Dol Cathedral

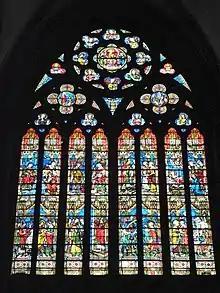
The main window of the north transept of the cathédrale Saint-Samson de Dol de Bretagne. Depicts scenes from the life of Sainte Anne

We then come to the apsidal chapel which flanks the southern side of the sacristy. The chapel is dedicated to Saint Samson and dates to the first half of the 14th century, being built during the episcopacy of Jean du Bosc (1312–24). A number of bishops were buried here including du Bosc. The north and south walls have stone benches. There are three large bay windows with stained glass dating to 1859 . These three windows by René Échappé depict various Dol bishops and under each of these depictions is a small medallion showing an event in that bishop's life. They were all executed in 1859 and take up three of the cathedral's many bays. The first of these windows features four lancets containing depictions of Saint Budoc, Saint Magloire, Saint Samson and Saint Génevé. The scene shown under Saint Budoc who was the 3rd bishop of Dol depicts Monseigneur Brossais-Saint-Marc being presented by Saint Melaine, the 1st bishop of Dol to Saint Samson and offering him a window. Beneath Saint Magloire who was the 2nd bishop of Dol, the scene shows the Comte de Jersey giving the bishop part of his land. Samson was the 1st Dol bishop and beneath his image, the scene shows Samson studying a plan of the monastery he will have built in the future. Finally under Saint Génevé are the arms and motto of Monseigneur Brossais-Saint-Marc.